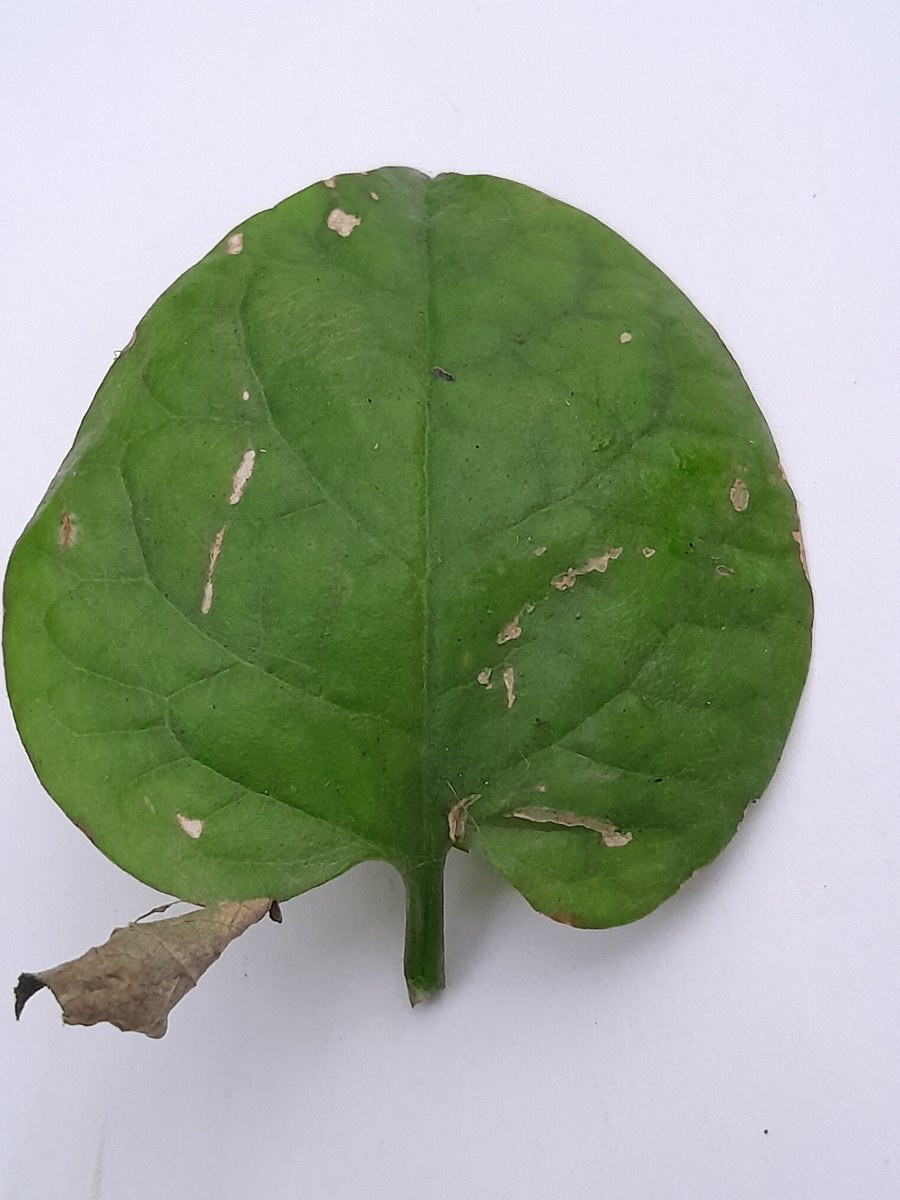
Label: Pest-Damage